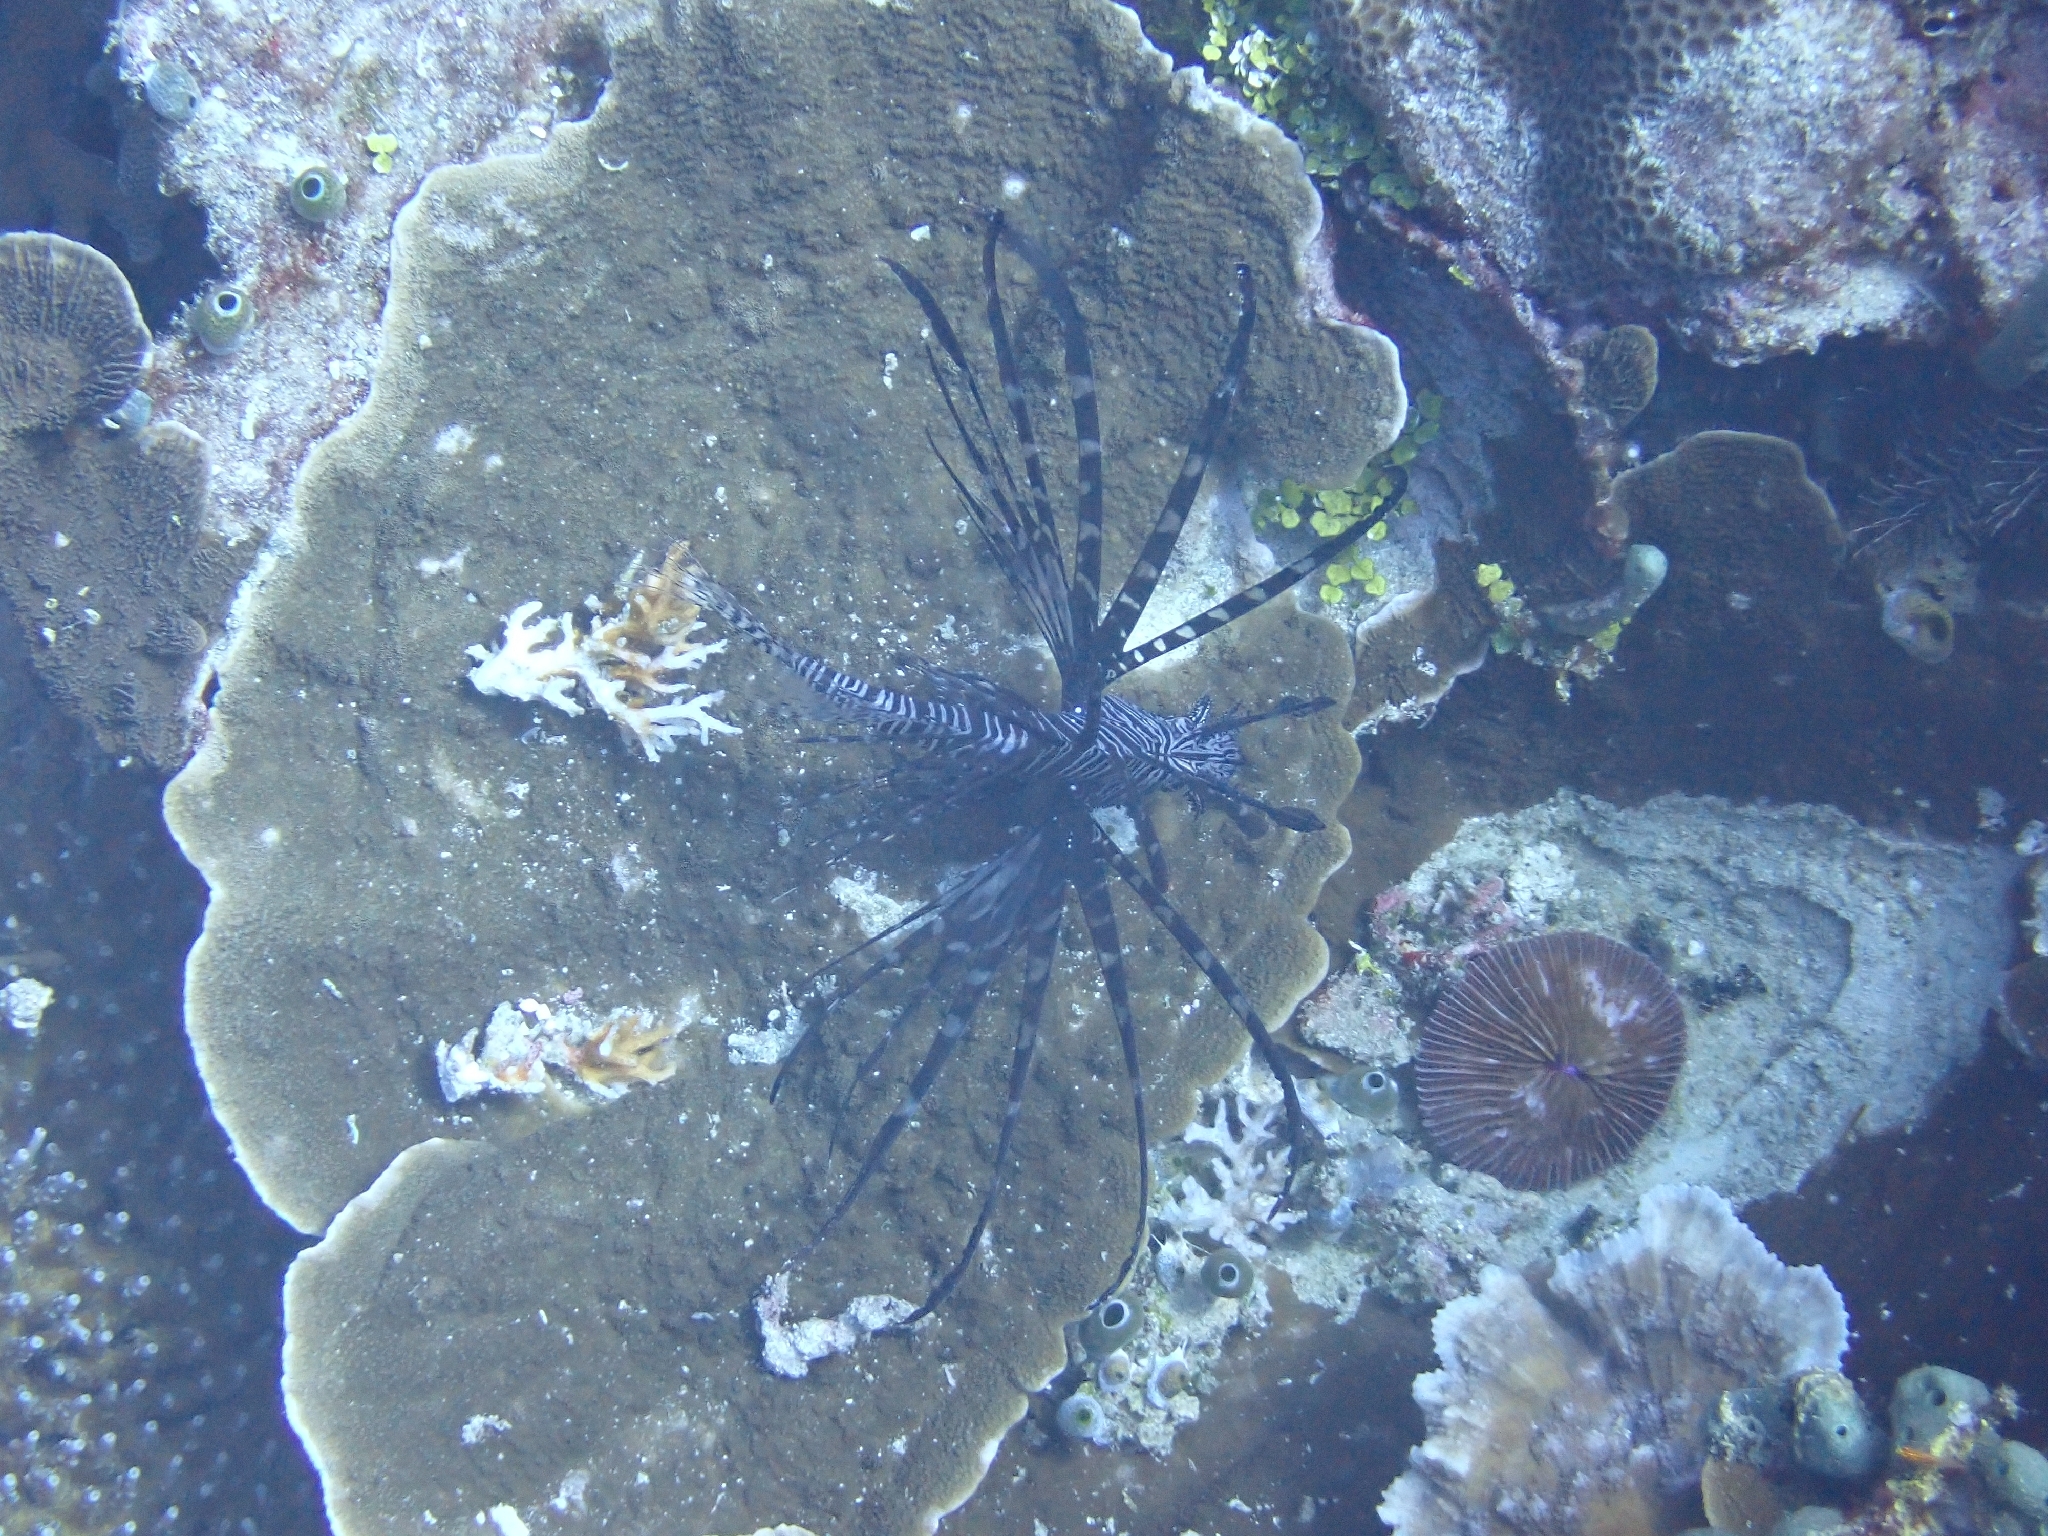
Pterois volitans (Red Lionfish)